Antananarivo

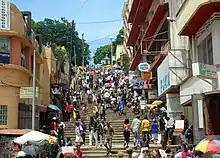
Ranavalona I built the staircases connecting the market at Analakely to Antaninarenina (pictured) and Ambondrona in 1832.

Radama's successor Ranavalona I invited a shipwrecked craftsman named Jean Laborde to construct the tomb of Prime Minister Rainiharo, and Manjakamiadana (built 1839–1841), the largest palace at the Rova. Laborde also produced a wide range of industrial products at factories in the highland village Mantasoa and a foundry in the Antananarivo neighborhood of Isoraka. Ranavalona oversaw improvements to the city's infrastructure, including the construction of the city's two largest staircases at Antaninarenina and Ambondrona, which connect "la ville moyenne" ("the middle town") to the central marketplace at Analakely. In 1867, following a series of fires in the capital, Queen Ranavalona II issued a royal decree that permitted the use of stone and brick construction in buildings other than tombs. LMS missionaries' first brick house was built in 1869; it bore a blend of English, Creole, and Malagasy design and served as a model for a new style of house that rapidly spread throughout the capital and across the highlands. Termed the "trano gasy" ("Malagasy house"), it is typically a two-story, brick building with four columns on the front that support a wooden veranda. In the latter third of the 19th century, these houses quickly replaced most of the traditional wooden houses of the city's aristocratic class. The growing number of Christians in Imerina prompted the construction of stone churches throughout the highlands, as well as four memorial churches on key sites of martyrdom among early Malagasy Christians under the reign of Ranavalona I.